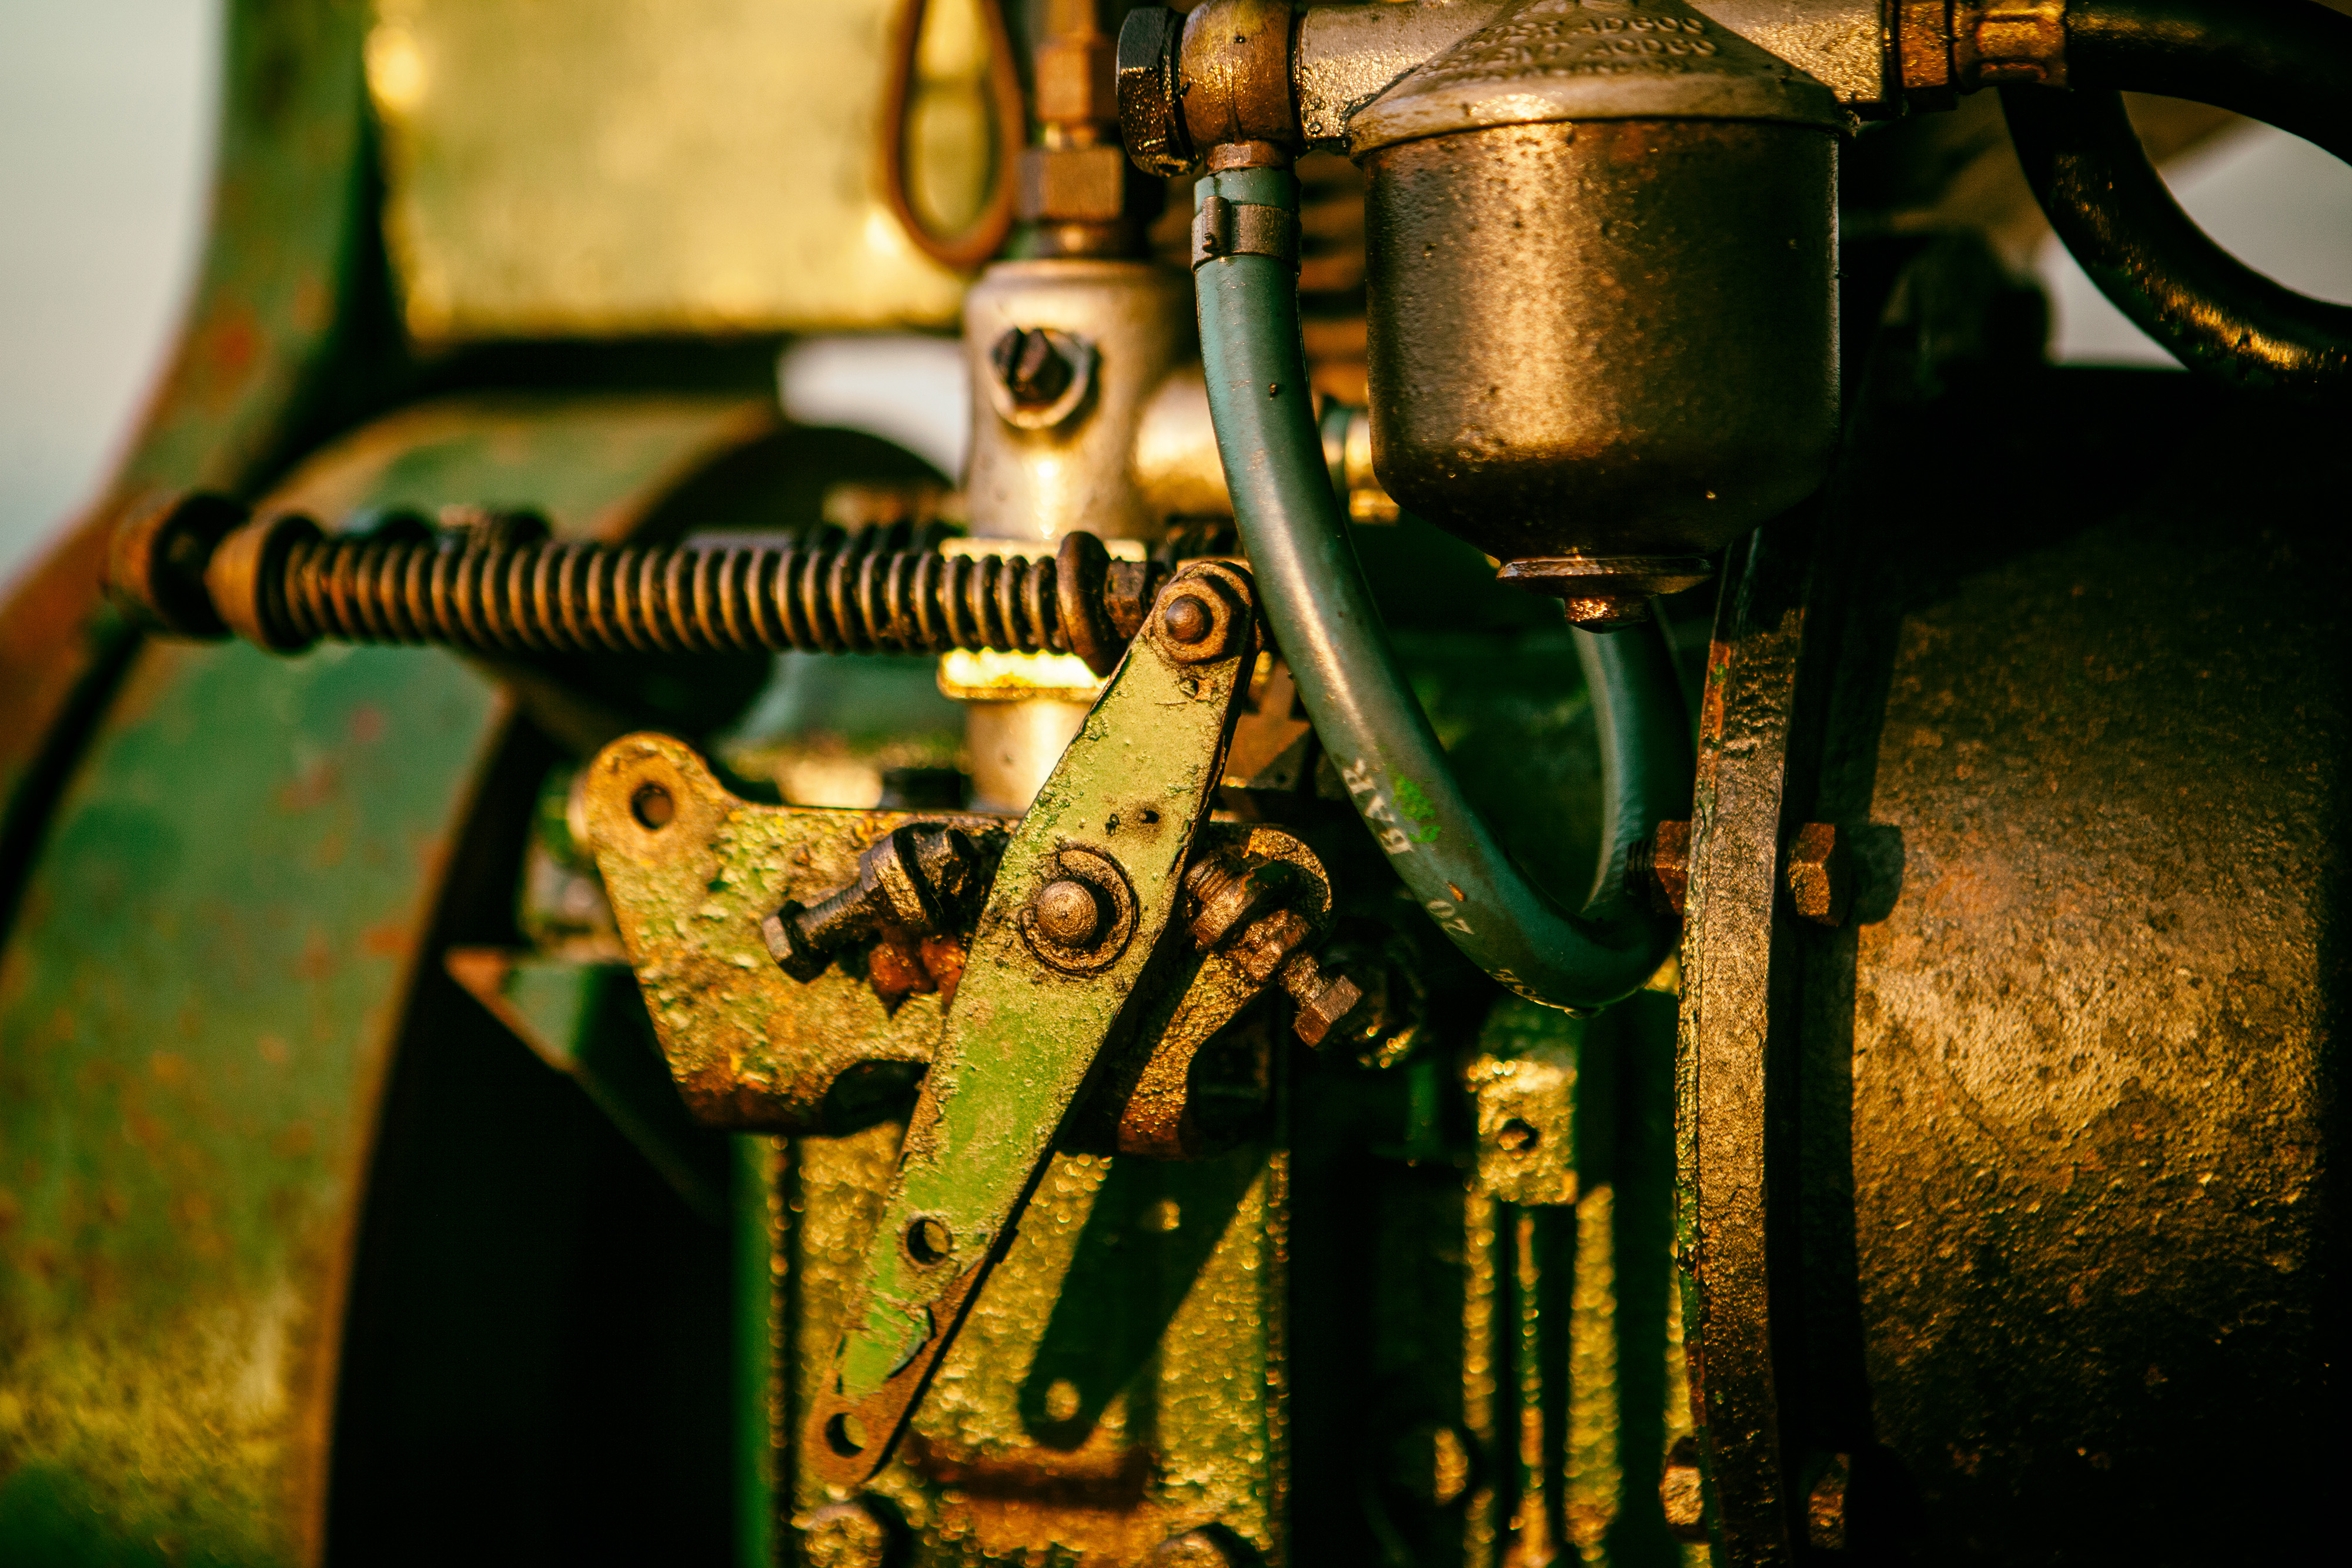
auto part, metal, machine